Noise (2020 film)

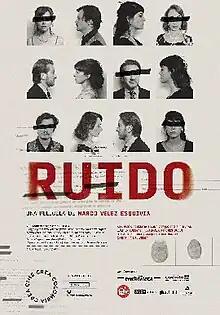
Theatrical release poster

Noise (Spanish: Ruido) is a 2020 Colombian crime thriller film directed by Marco Vélez Esquivia and written by Estefanía Piñeres Duque. It stars Ana María Aguilera, Cony Camelo, Jimena Durán, Walther Luengas, Estefanía Piñeres Duque, Biassini Segura, Jacques Toukhmanian and Carlos Manuel Vesga.